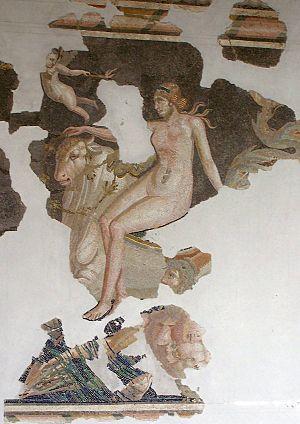
Le musée archéologique national d'Aquilée est une des principales institutions muséales d'Aquilée et du Frioul-Vénétie Julienne. Il illustre sept siècles d'histoire de l'Aquilée romaine du IIᵉ siècle av. J.-C. au Vᵉ siècle de notre ère.